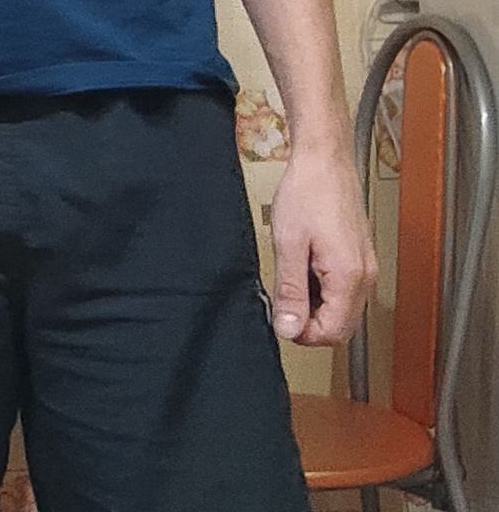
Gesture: no_gesture